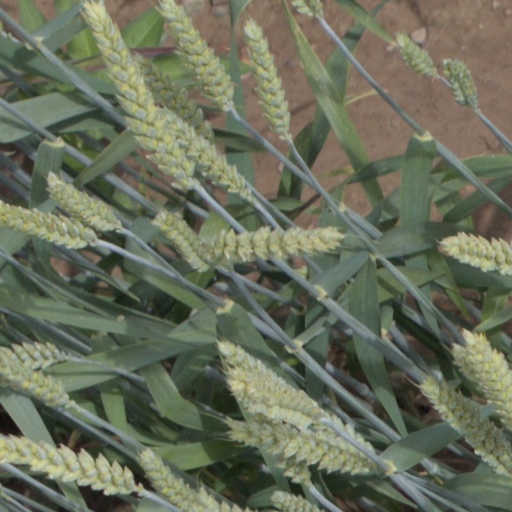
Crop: wheat